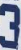
Number: 3